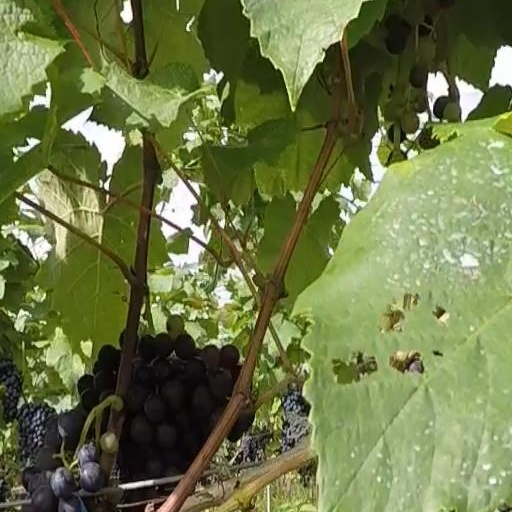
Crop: grape